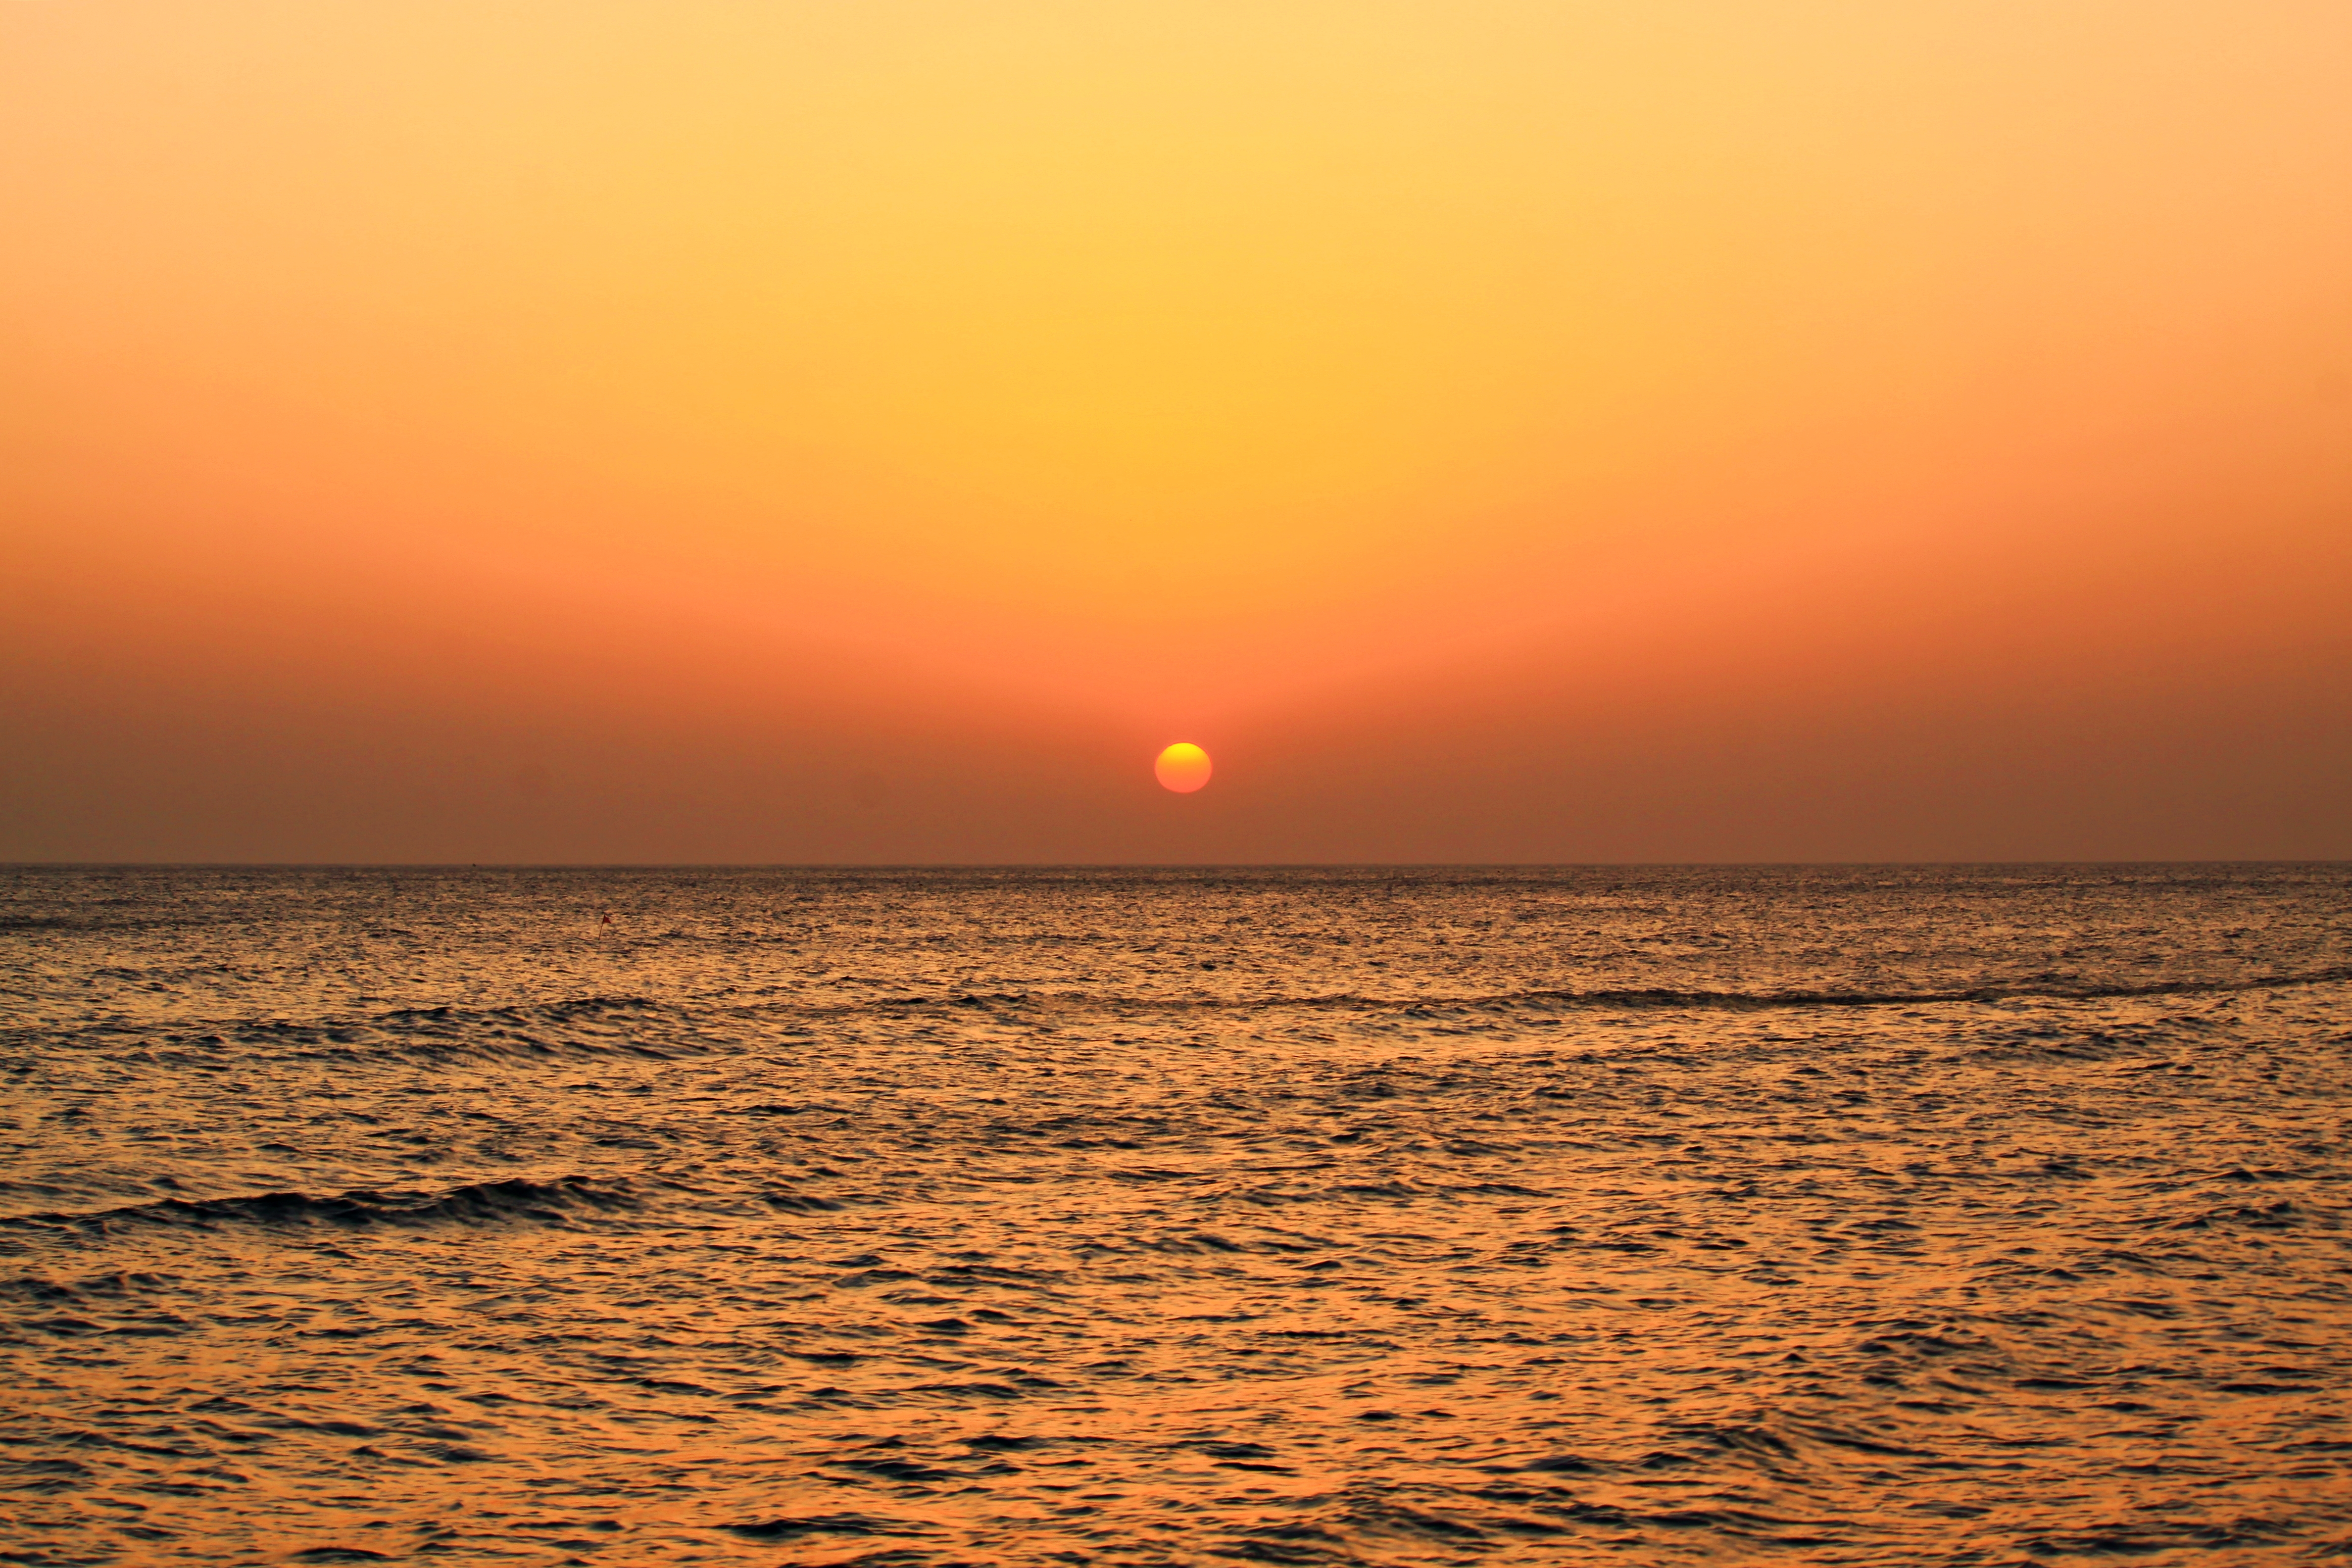
korea, ocean, sea, sunrise, east sea, horizon, sky, sunset, afterglow, sun, evening, calm, morning, dusk, orange, red sky at morning, water, sound, wave, cloud, sunlight, dawn, beach, coast, vacation, astronomical object, wind wave, reflection